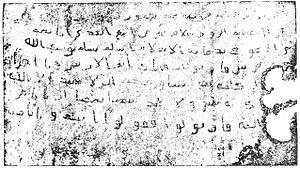
Mahomet, également dit Muḥammad ou Mohammed, de son nom complet Abū al-Qāsim Muḥammad ibn ʿAbd Allāh ibn ʿAbd al-Muṭṭalib ibn Hāshim, est un chef religieux, politique et militaire arabe issu de la tribu de Quraych. Fondateur de l'islam, il en est considéré comme le prophète majeur. Selon la tradition islamique, il est né à La Mecque vers 570 et mort à Médine en 632.
Héraclius, en grec Ἡράκλειος, né vers ou en 575 et mort le 11 février 641, est un empereur romain d'Orient de 610 à 641. Il est le fondateur de la dynastie des Héraclides qui règne sur l'Empire pendant plus d'un siècle.
Selon Tabari dans son Chronique d'histoire des prophètes et des rois, Mahomet a décidé après le traité d'Houdaybiya d'envoyer des lettres à de nombreux dirigeants du monde, en les invitant à se convertir à l'Islam. Mahomet, selon l'historiographie islamique, envoya des ambassadeurs avec de telles lettres à Héraclius le césar de Byzance, Khosro II l'empereur de Perse, le Négus d'Éthiopie, Muqawqis le souverain d'Égypte, Harith Gassani gouverneur de Syrie, et Munzir ibn Sawa Al Tamimi le gouverneur du Bahreïn.